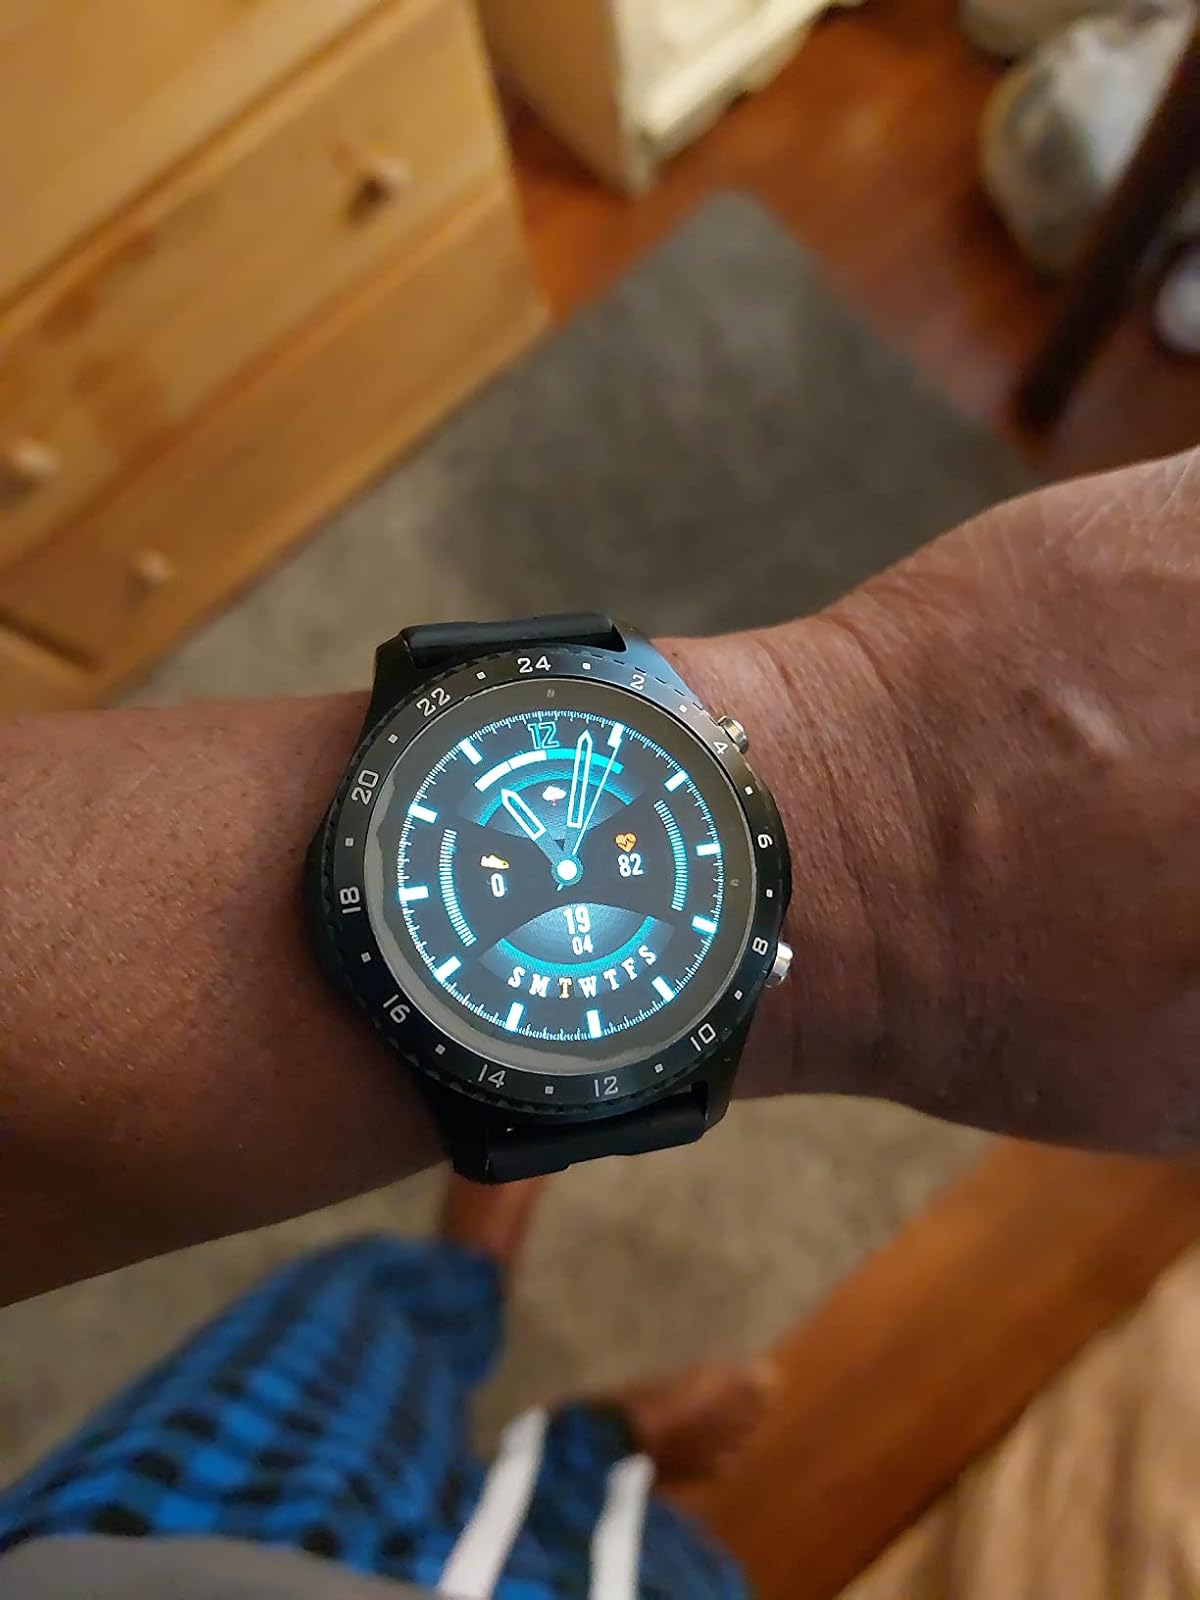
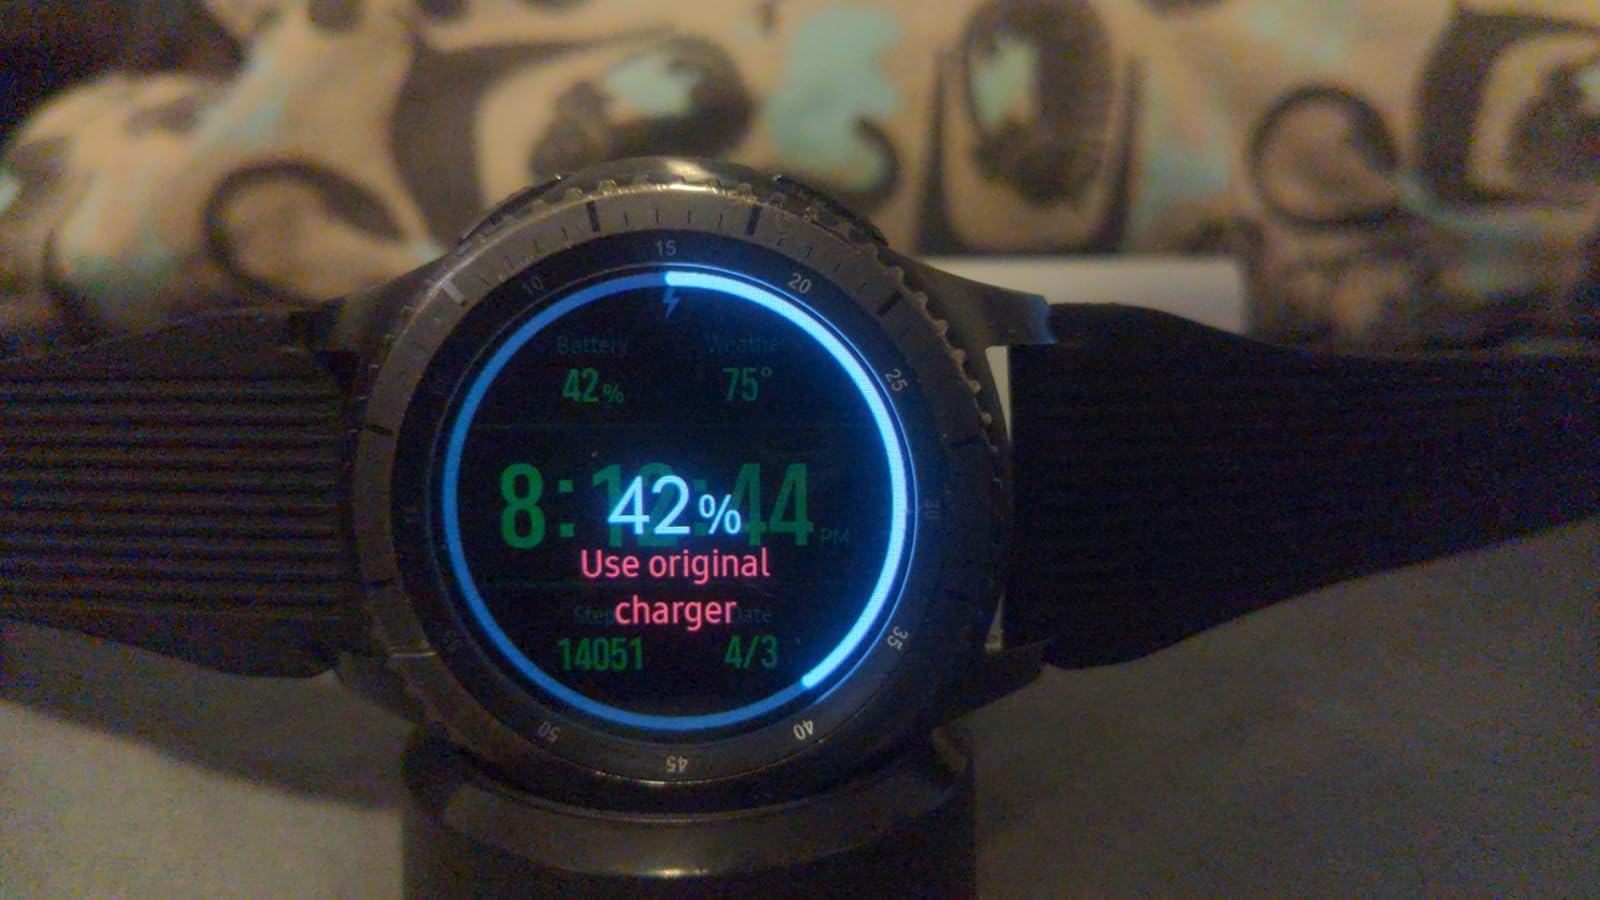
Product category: smartwatch
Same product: no